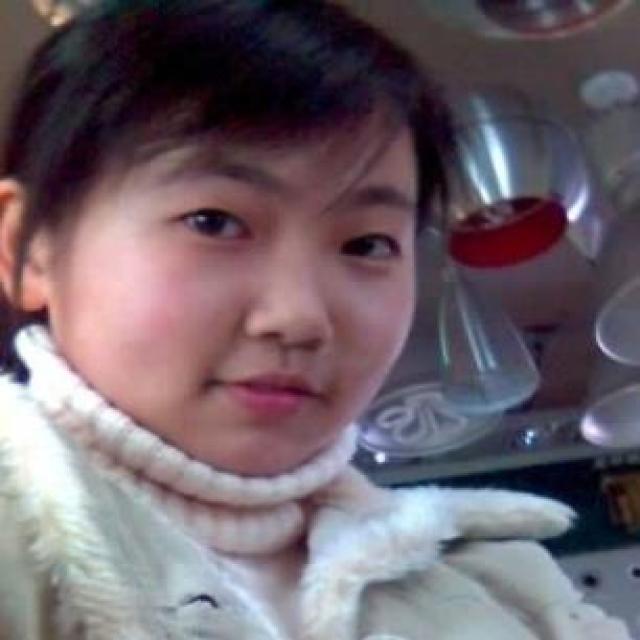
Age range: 13-20